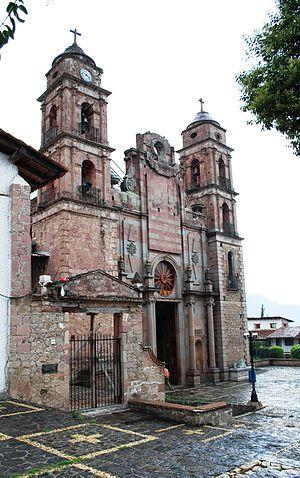
Valle de Bravo est une commune mexicaine de l'État de Mexico, située a 156 kilomètres au sud-ouest de la ville de Mexico. Elle reçoit son nom de San Francisco del Valle et du général don Nicolás Bravo, défenseur du Château de Chapultepec lors de la célèbre bataille des "Niños Héroes". Valle de Bravo reçoit le titre de ville typique en 1971 et de village magique en 2005.